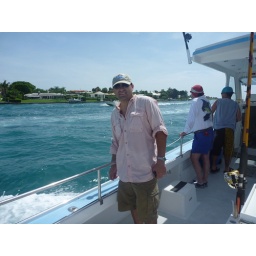
we were just leaving the dock. multimillion dollar homes in the background. a coworker gave me the pink fishing shirt